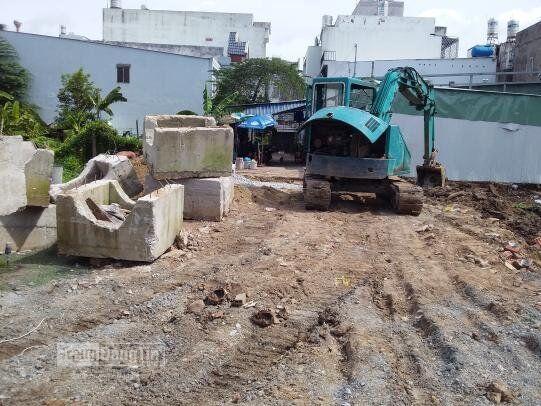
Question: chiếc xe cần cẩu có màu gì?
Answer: chiếc xe cần cẩu có màu xanh da trời